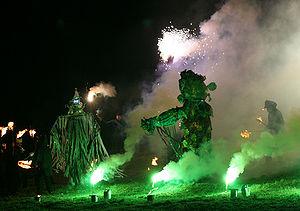
Le 1ᵉʳ février est le 32ᵉ jour de l'année du calendrier grégorien. Il reste 333 jours avant la fin de l'année, 334 en cas d'année bissextile.